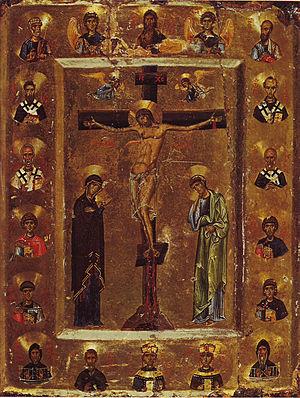
Le crucifiement de Christ: Icône au style Comnène, 2ième moitié du 12ième siècle. 28,2 x 21,6 cm
La Mater dolorosa ou mère de douleur est un thème universel auquel une branche du christianisme a donné une valeur de référence en en faisant un point marquant de la dévotion mariale dans une spiritualité de la compassion. L'art religieux, particulièrement dans les pays catholiques et orthodoxes qui font une place éminente à la Vierge, a fait de ce contrepoint dramatique aux thèmes religieux, plus joyeux, de la Nativité et de la Vierge à l'enfant un sujet récurrent pendant plusieurs siècles, particulièrement du XIVᵉ au XVIIᵉ siècle.
Ave verum corpus est une prière catholique adressée à Jésus-Christ. Son titre latin signifie Salut, vrai corps en français reconnaissant sa présence réelle dans le pain et vin consacrés au cours de la messe. On rencontre parfois la forme plus courte Ave verum.
L’Histoire de l'icône byzantine et orthodoxe est la description des processus historiques d'apparition et de développement de la peinture d'icônes dans le monde orthodoxe. L'icône est un genre de peinture, de nature religieuse par ses thèmes et ses sujets, cultuelle par sa signification, qui débute au haut Moyen Âge, voire dans l'antiquité tardive, dans l'Empire romain d'Orient. L'icône religieuse a pour but d'être un lien entre le monde divin et le monde terrestre, durant la prière individuelle ou la liturgie chrétienne.